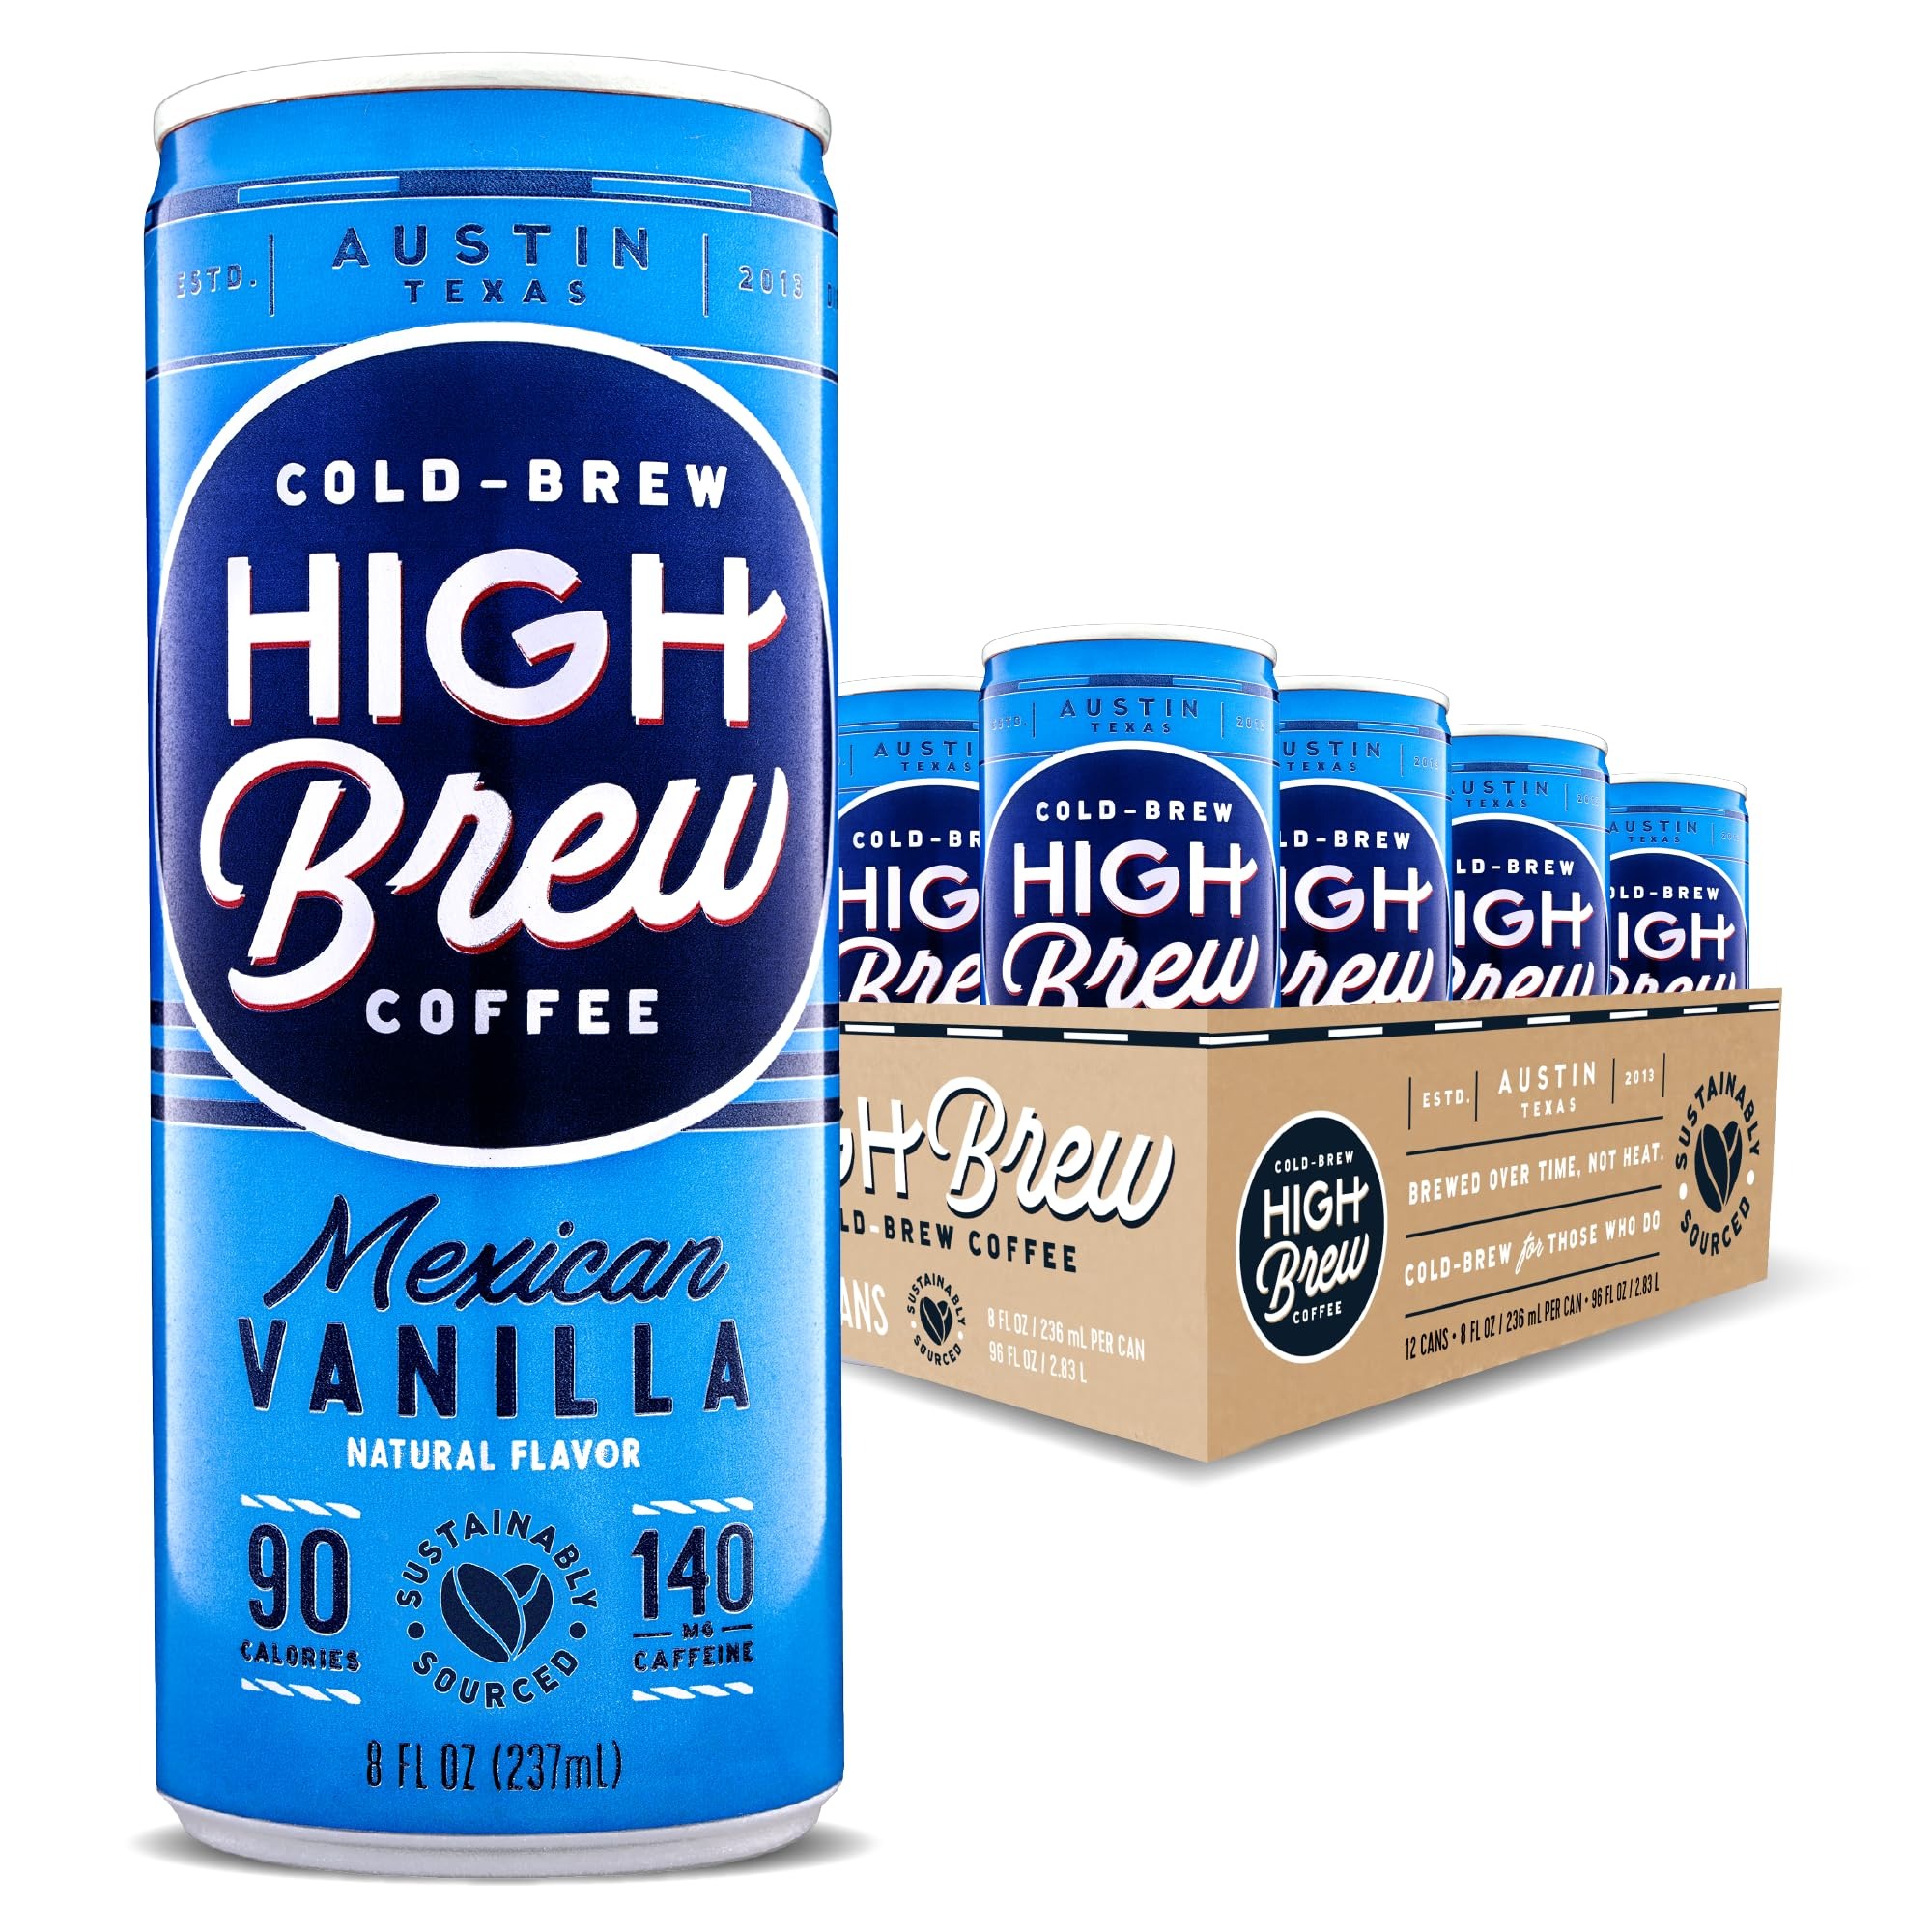
Item Name: High Brew Coffee Cold, Mexican Vanilla, 96 Fl Oz
Bullet Point 1: Two classic flavors unite: exotic vanilla pairs with our smooth, never bitter High Brew Cold Brew Coffee. We use only the highest quality beans, whether they're vanilla or Arabica, in order to deliver you the best tasting grab and go coffee available.
Bullet Point 2: At 90 calories per serving and less than 15 grams of sugar, our lightly sweetened cold brew with Mexican Vanilla is a lower calorie alternative to sugary lattes or energy drinks. Fair Trade Certified coffee beans blend with vanilla and a hint of sweetness
Bullet Point 3: With the same caffeine kick as our original formula, but we've added the flavor of Mexican Vanilla for a classic, delicious take on cold brew. Enjoy it straight from the can or pour it over ice; whether you're out and on the go, or taking a coffee break.
Bullet Point 4: Why wait in line or wrestle with an espresso machine or coffee maker in the morning when you can grab a can of High Brew Cold Brew Coffee? We use real, high-quality coffee beans, no heat & plenty of time. You might be in a rush, but this cold brew wasn't.
Bullet Point 5: Our Cold Brew Coffee is great for travel, or when you don't want to make a mug of coffee on your own. Stock your shelves with all our flavors: Double Espresso, Salted Caramel, Mexican Vanilla, Dark Chocolate Mocha, Black & Bold, & Creamy Cappuccino.
Bullet Point 6: Specialty: Natural
Value: 96.0
Unit: Fl Oz

Price: 19.51